Log pri Brezovici

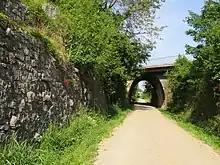
Abandoned rail line from Brezovica pri Ljubljani to Vrhnika

The route of the former rail line from Brezovica pri Ljubljani to Vrhnika passes through Log pri Brezovici. The rail line was completed in 1899 and was abandoned in 1966. A road overpass over the rail line was built in 1952.